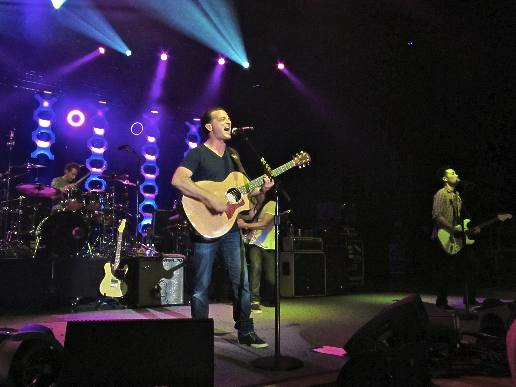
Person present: Yes